Killarney railway line

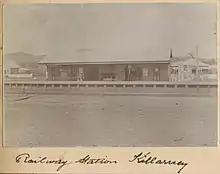
Killarney railway station,

Along with approval for the Fassifern and Crows Nest branches in 1880 came parliamentary approval for this branch. Although the owner of the large Canning Downs station offered land to enable a direct route from Warwick to Killarney, a more circuitous route was chosen to serve surrounding farms. It meant that the branch line ran 44 kilometres east from Warwick and then south to Killarney rather than take a direct 32 kilometre route through Canning Downs.